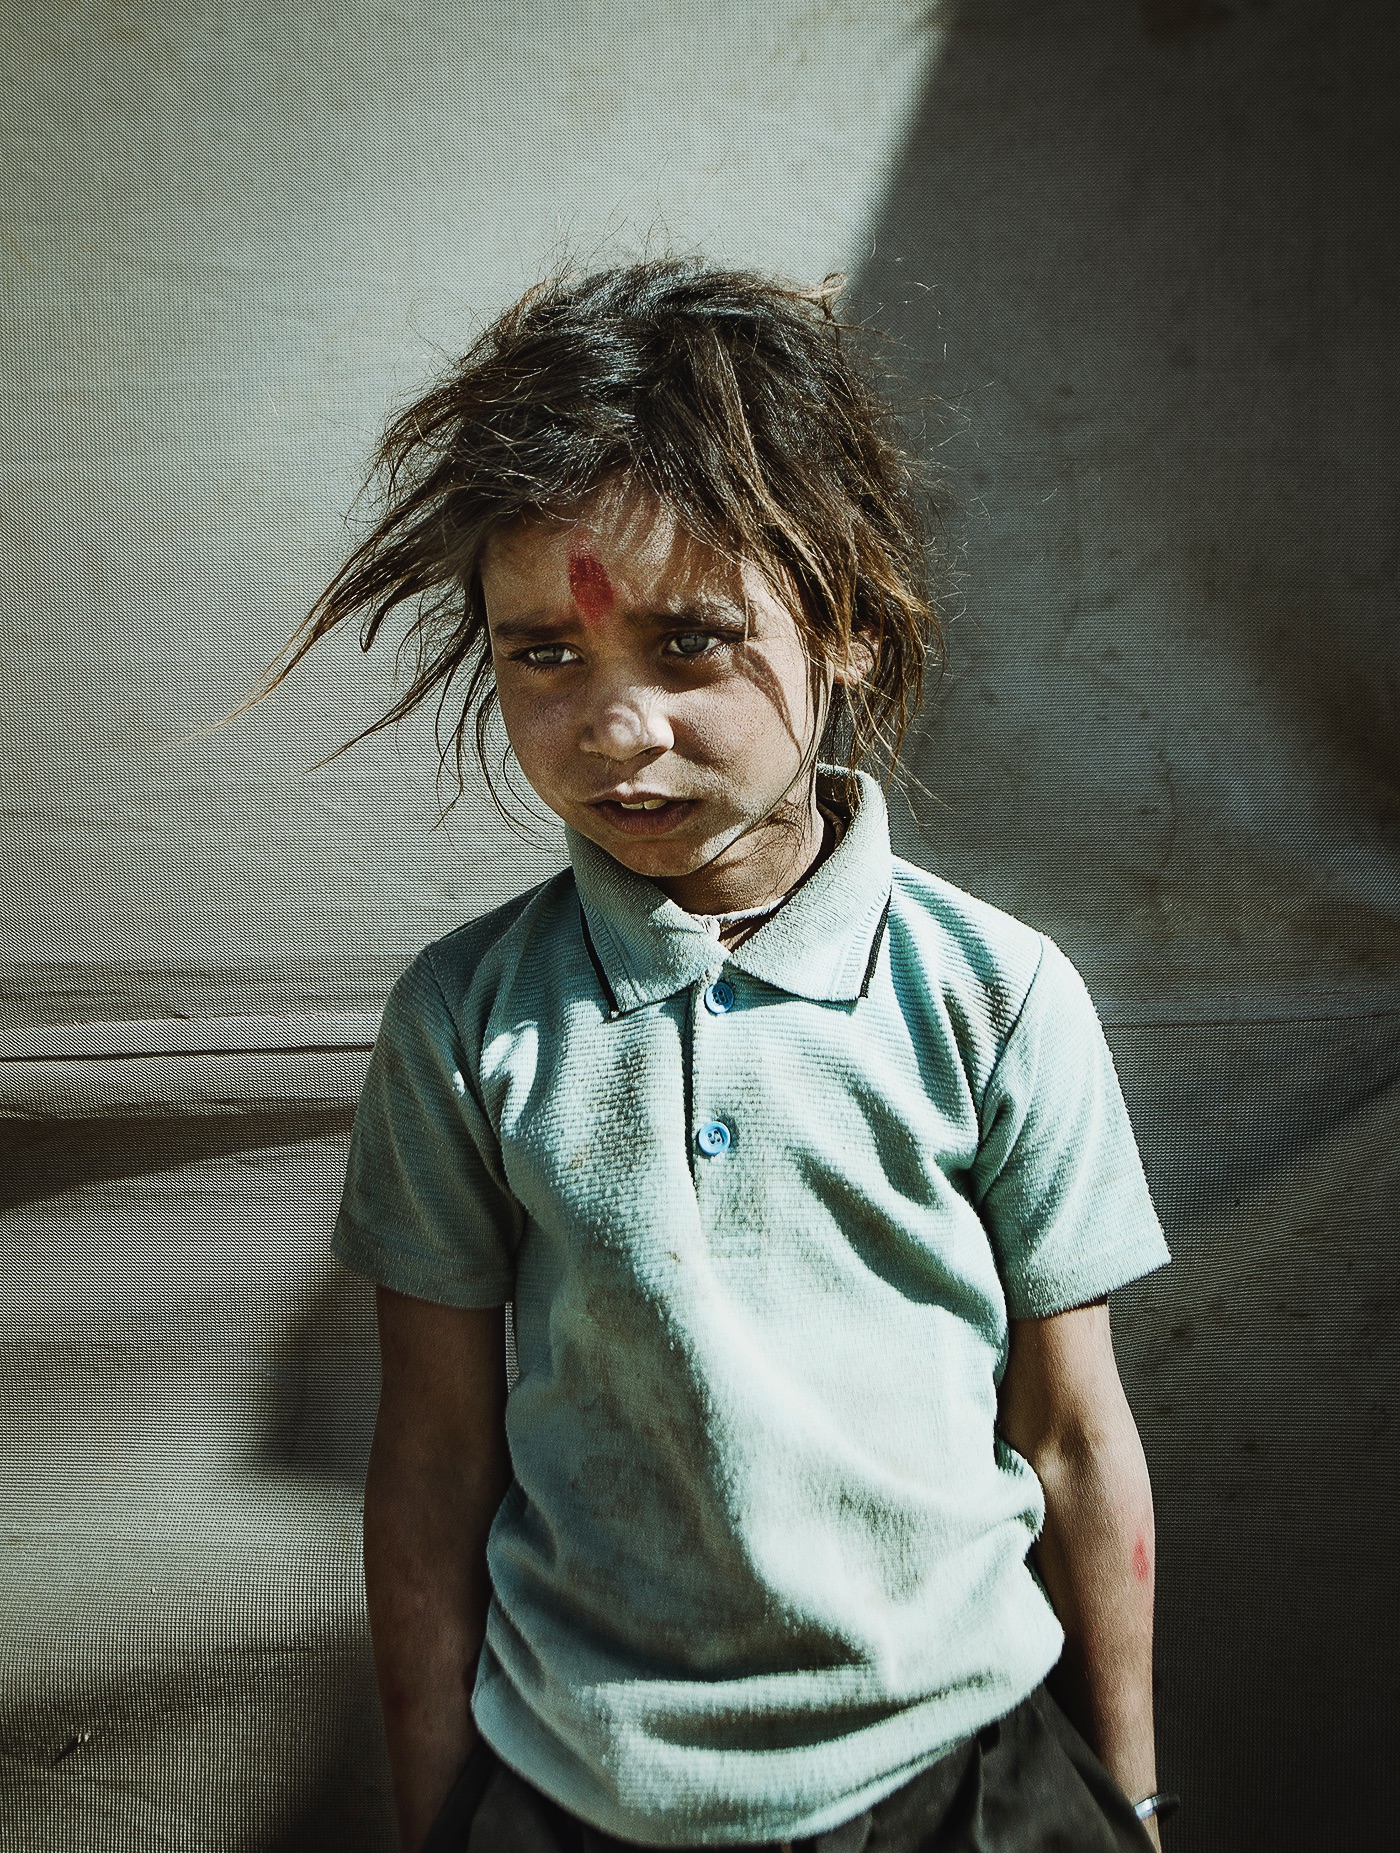
man, person, girl, white, boy, male, portrait, model, spring, color, sitting, child, lady, facial expression, hairstyle, smile, eye, photograph, emotion, photo shoot, portrait photography, human positions